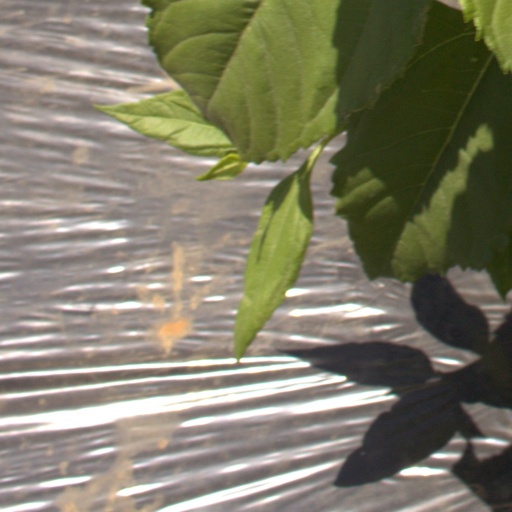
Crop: Jerusalem artichoke